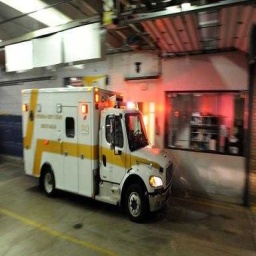
Label: ambulance